Michael Costa (conductor)

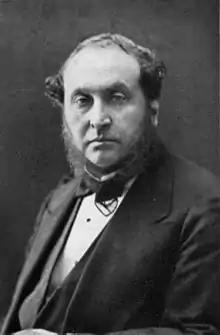
Michael Costa, circa 1850–1860

Sir Michael Andrew Angus Costa (14 February 180829 April 1884) was an Italian-born conductor and composer who achieved success in England.